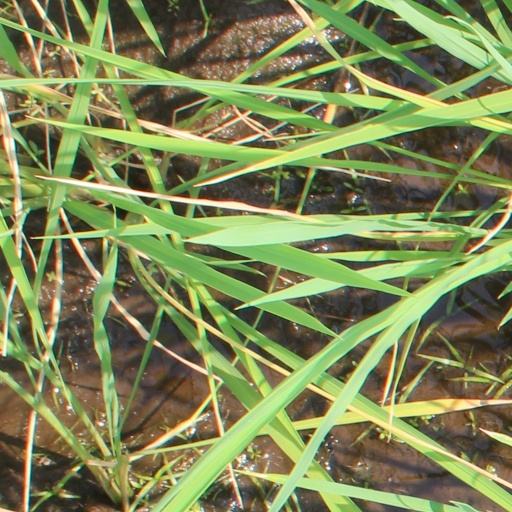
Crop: rice